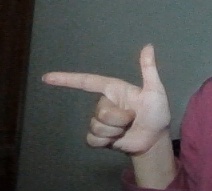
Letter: yaa